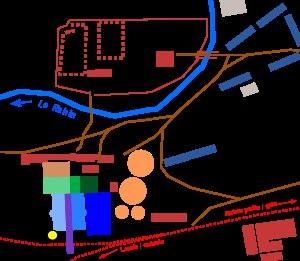
La centrale thermique de Ronchamp est une centrale à charbon implantée à proximité du puits du Chanois dans la ville de Ronchamp, en Haute-Saône, dans la région française de Bourgogne-Franche-Comté.